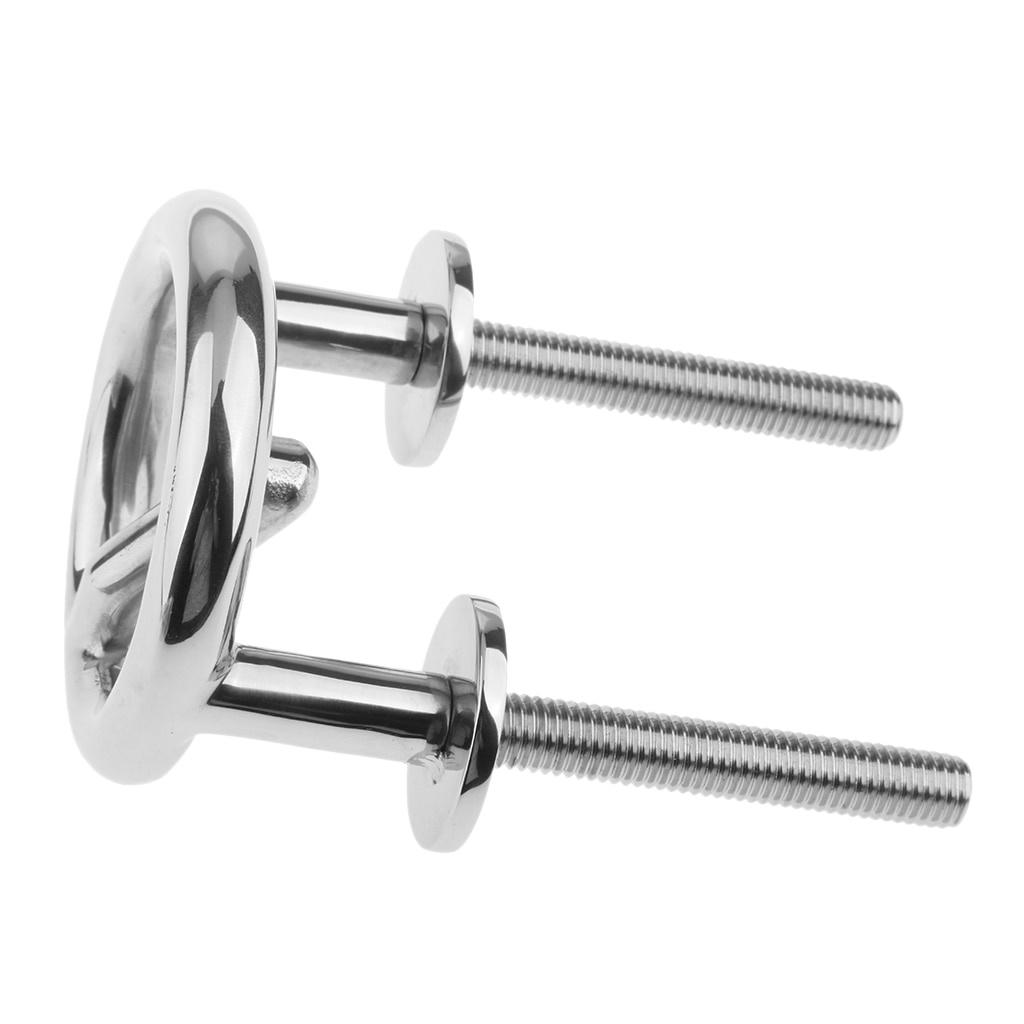
Stainless Steel Boat Water Ski Tow Hook Eye Transom Mount 3' Ring Hitch Hook Water Ski Boat Marine Hardware Accessory
Type: Ring Size: as described Brand Name: perfeclan Material: stainless steel
Brand: Panasia Marine & Boating Products Supplies & Accessories
Category: Sporting Goods > Outdoor Recreation > Boating & Water Sports > Towed Water Sports